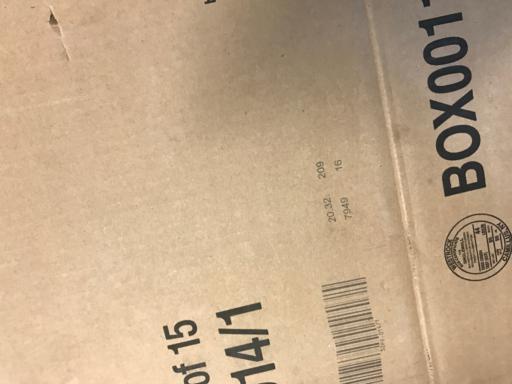
Label: cardboard